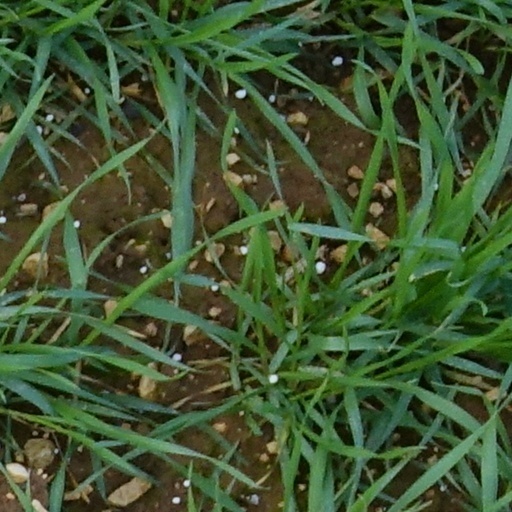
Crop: wheat